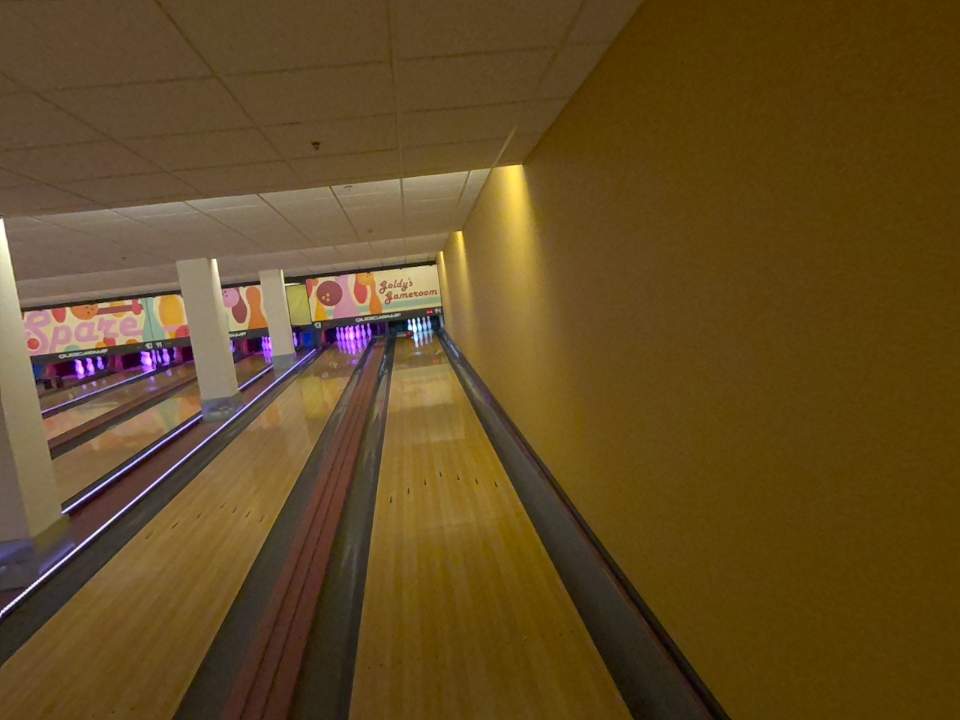
Object: bowling_ball